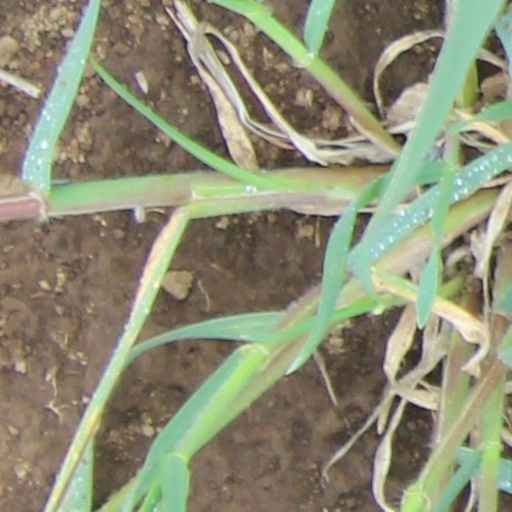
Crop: wheat